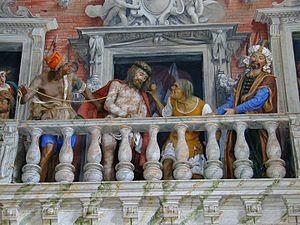
Le Mont Sacré de Varallo est, par sa construction, le plus ancien de tous les Monts Sacrés italiens et étrangers. Il est situé à Varallo Sesia en Piémont. Sa fondation remonte à 1491 et c’est le moine Bernardo Caimi de l’Ordre des Observantins de San Francesco qui est à son origine.